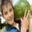
Label: boy